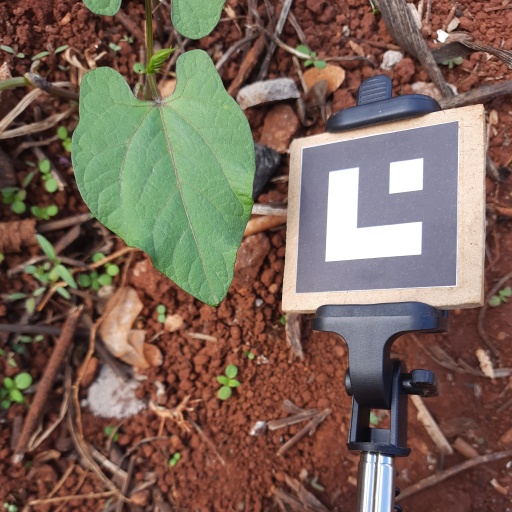
Observations: wavy surface, no eating holes, under cloudy sky